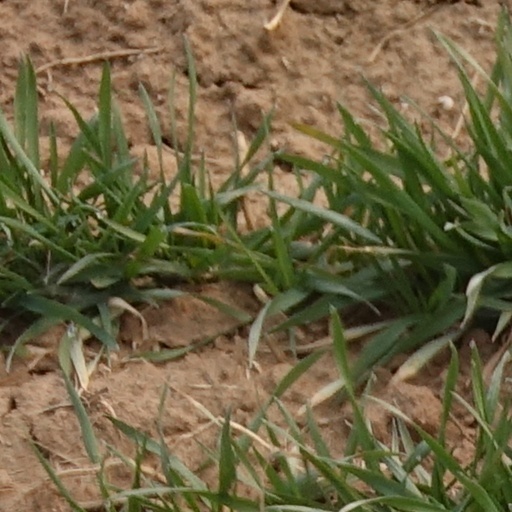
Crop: wheat